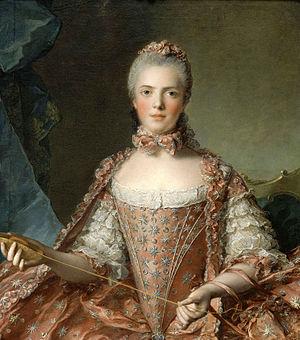
Cette page dresse une liste de peintures de Jean-Marc Nattier.